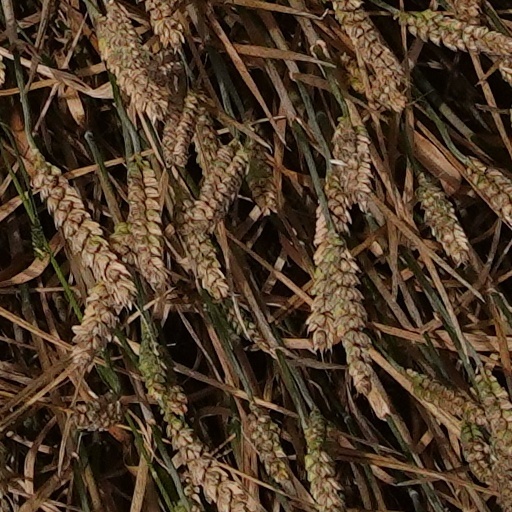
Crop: wheat